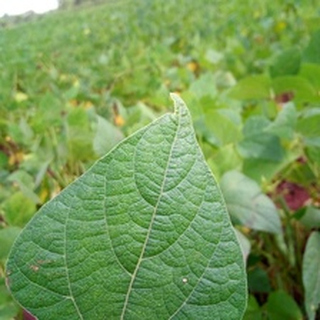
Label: healthy_bean